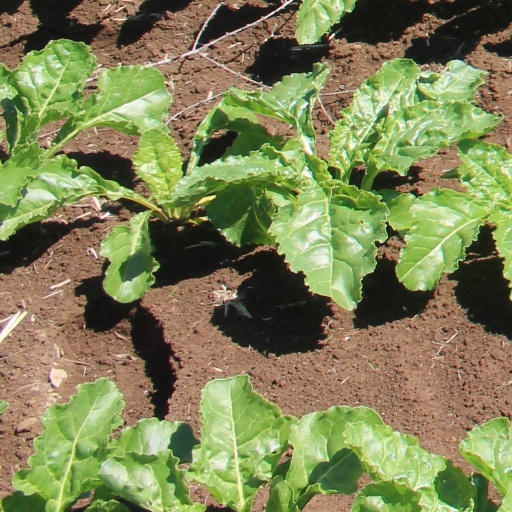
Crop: sugar beet